Powder flask

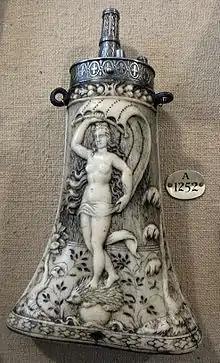
German antler and steel flask, ; the goddess Fortuna stands on a hedgehog upon a globe.

A powder flask is a small container for gunpowder, which was an essential part of shooting equipment with muzzle-loading guns, before pre-made paper cartridges became standard in the 19th century. They range from very elaborately decorated works of art to early forms of consumer packaging, and are widely collected. Many were standardized military issue, but the most decorative were generally used for sporting shooting.